Gaby Morlay

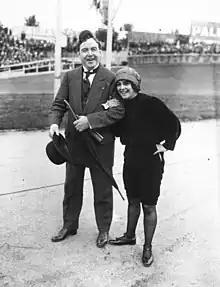
Gaby Morlay in 1912

Gaby Morlay (born Blanche Pauline Fumoleau; 8 June 1893 – 4 July 1964) was a film actress from France.